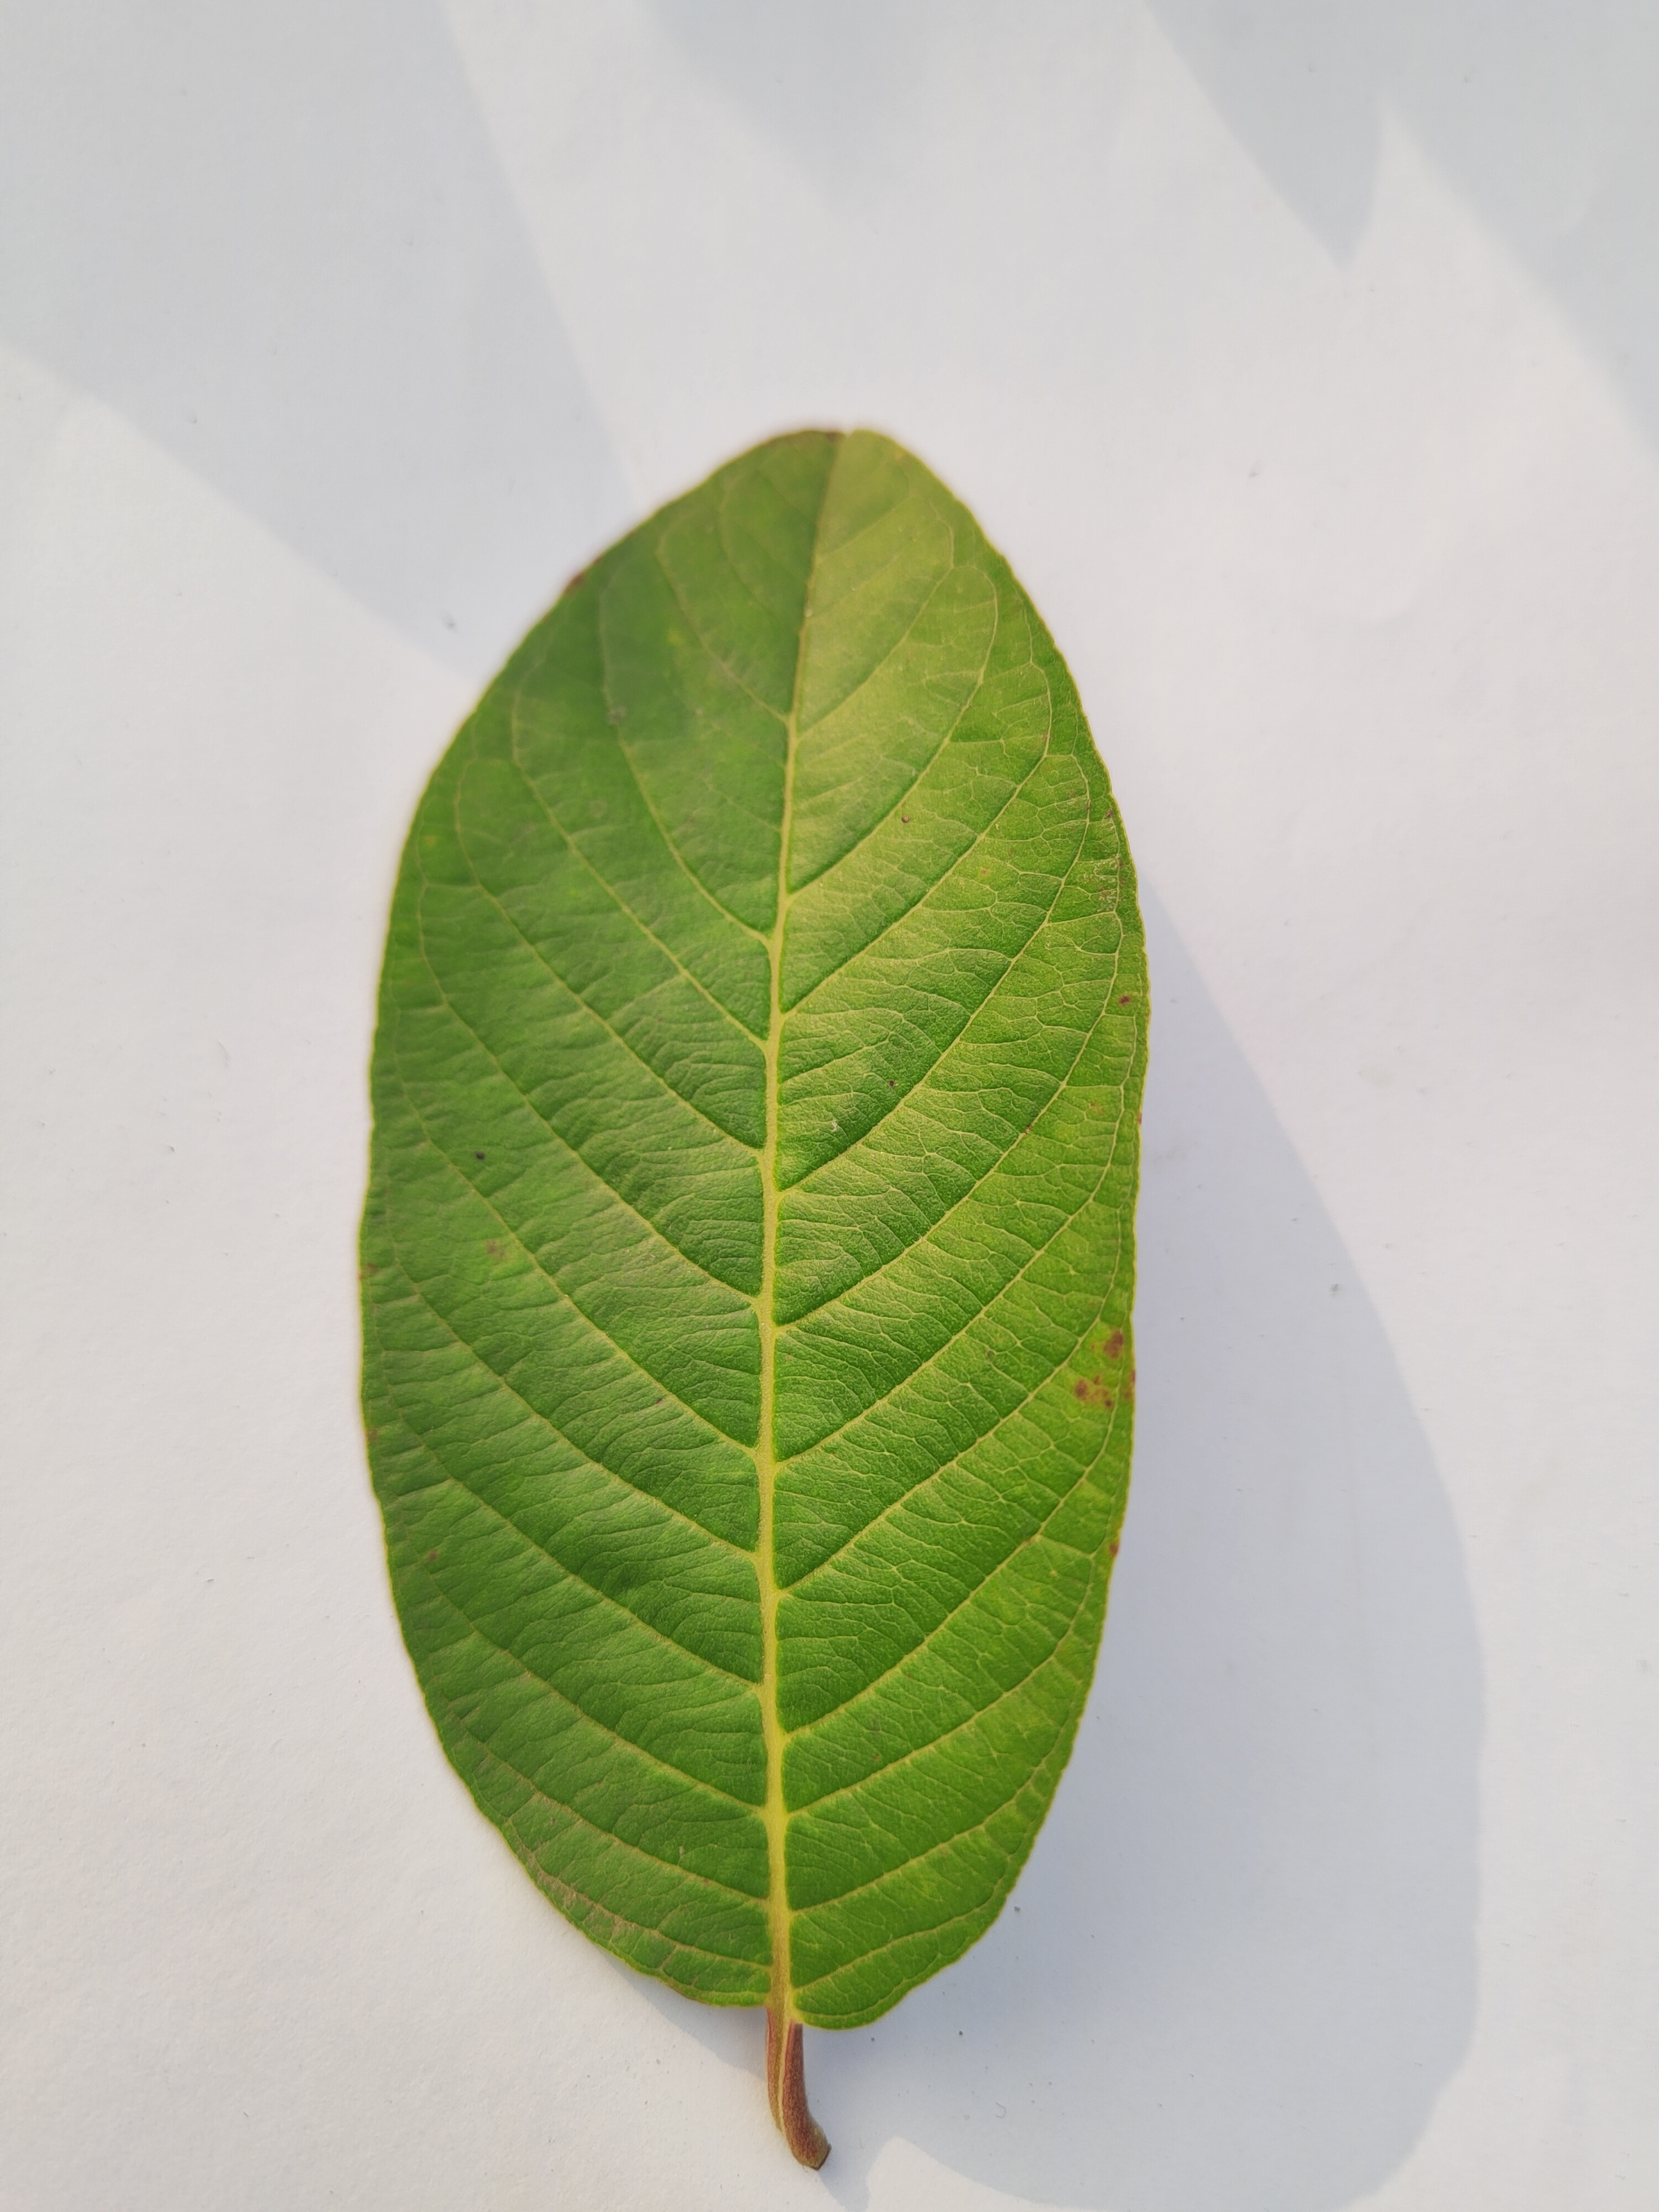
Leaf variety: Guava